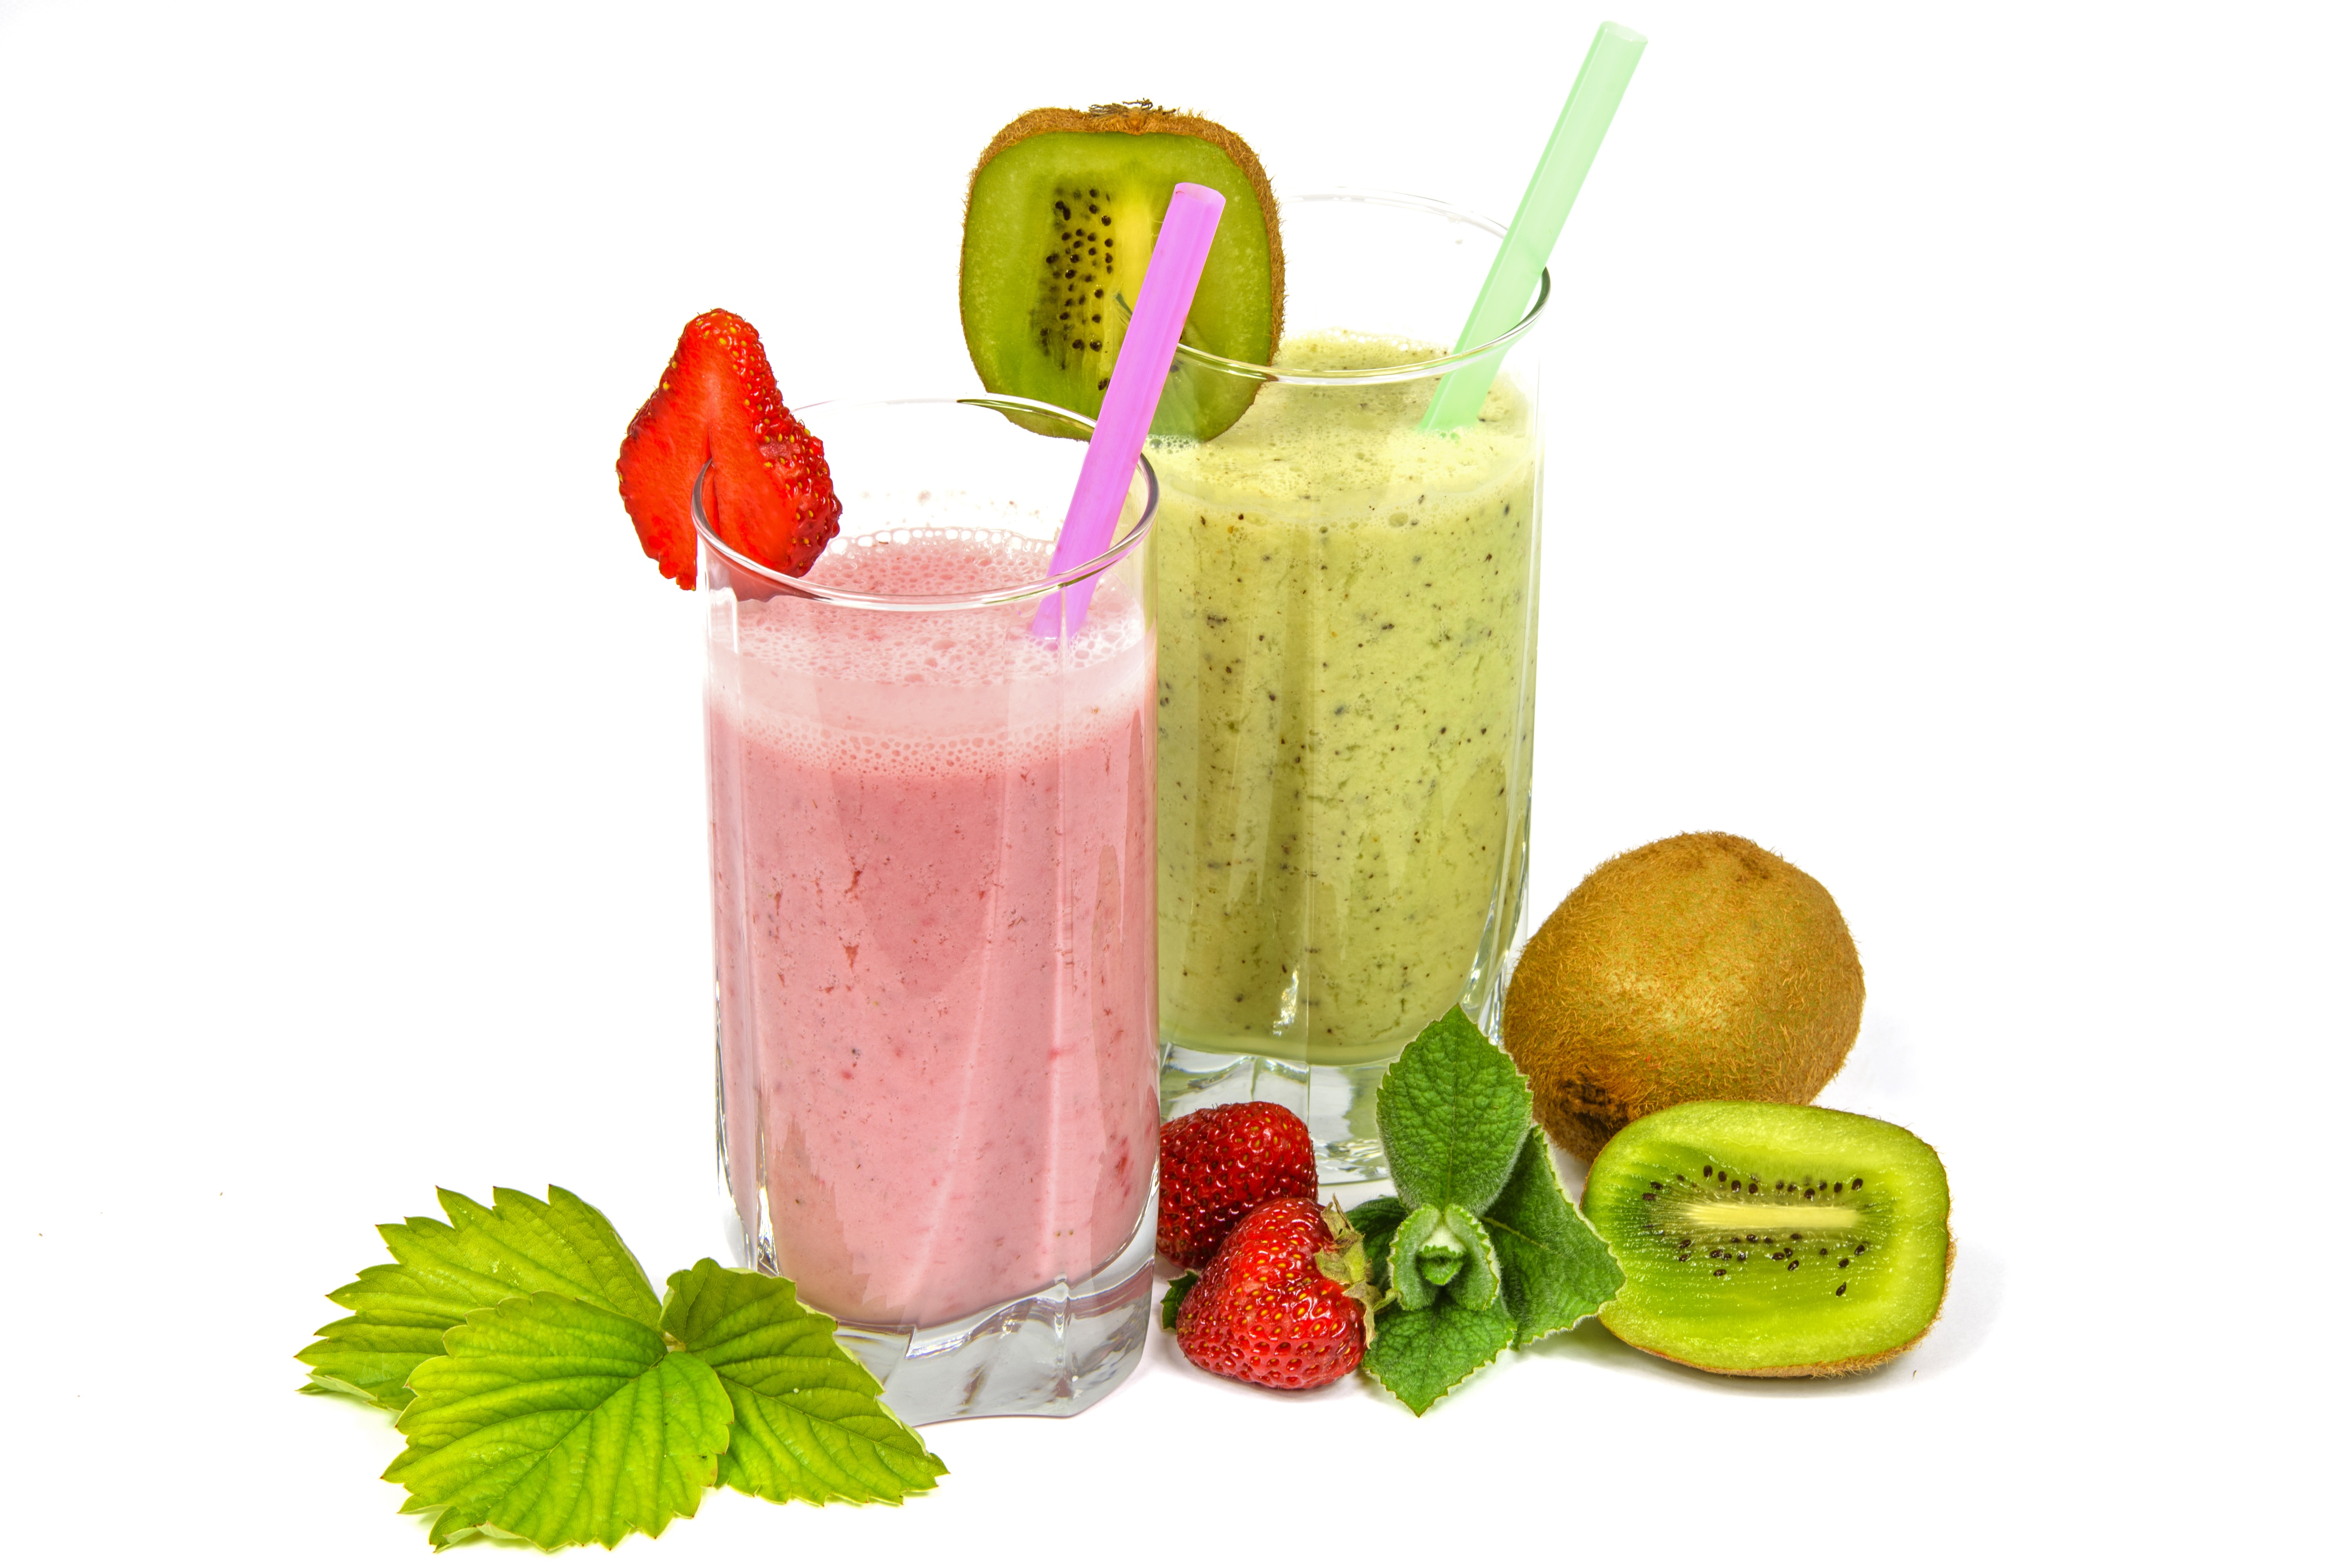
white, glass, isolated, food, produce, natural, fresh, drink, colorful, pink, lifestyle, breakfast, milk, slush, health, buffet, cocktail, strawberry, energy, mojito, smoothie, juice, kiwi, eating, yogurt, nutrition, drinks, mix, diet, vitamins, organic, refreshing, the background, slimming, fruit cocktails, milkshake, nourishing, various fruits, fruit drinks, strawberry drink, non alcoholic beverage